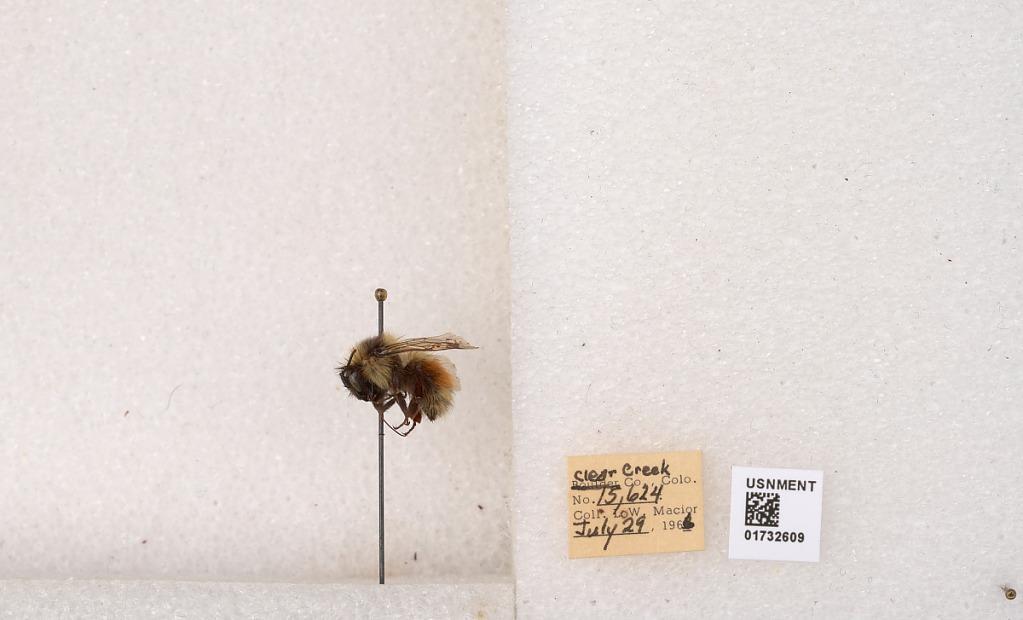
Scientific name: Bombus (Pyrobombus) sylvicola Kirby
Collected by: L. Macior
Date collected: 1966-7-19
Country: United States
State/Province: Colorado
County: Clear Creek
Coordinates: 39.7006, -105.694